Ilocano people

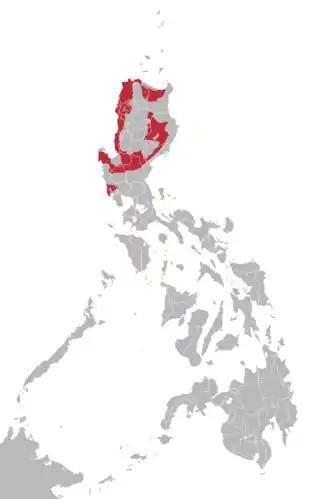

The Ilocano resistance during the Philippine-American War (1899–1901) was a period marked by intense conflict and defiance against American occupation in Northern Luzon. The war with the Ilocanos commenced in late November 1899, when General Samuel Baldwin Marks Young led an American offensive through La Union and Ilocos Sur, pushing back the forces of General Manuel Tinio. In response, Ilocano revolutionaries engaged in a combination of guerrilla warfare and conventional battles.